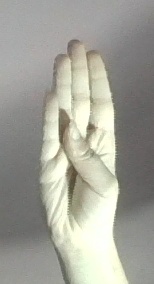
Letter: kaaf